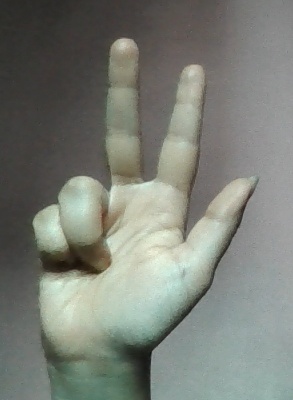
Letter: al